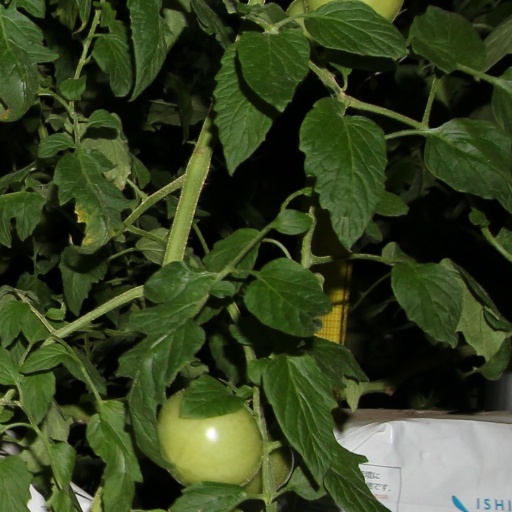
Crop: tomato